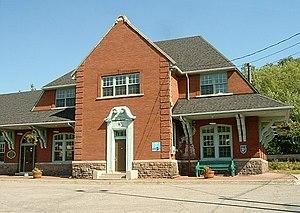
Gare de Témiscaming constuite en 1927. Elle a été reconnue monument historique en 1979.
Cette liste recense les biens du patrimoine immobilier de l'Abitibi-Témiscamingue inscrits au répertoire du patrimoine culturel du Québec. Cette liste est divisée par municipalité régionale de comté géographique.
La gare de Témiscaming est une ancienne gare ferroviaire canadienne, érigée par le chemin de fer Canadien Pacifique en 1927 lors de l’essor des exploitations forestières du Témiscamingue.